E. Nobel

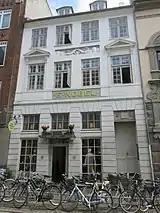
Vestergade 11

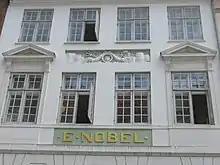
Vestergade 11

The company name is still seen on the facade of its former building at Vestergade 11 in Copenhagen. Its former factory at Prinsessegade 60–62 is now used by Christianshavn Gymnasium.